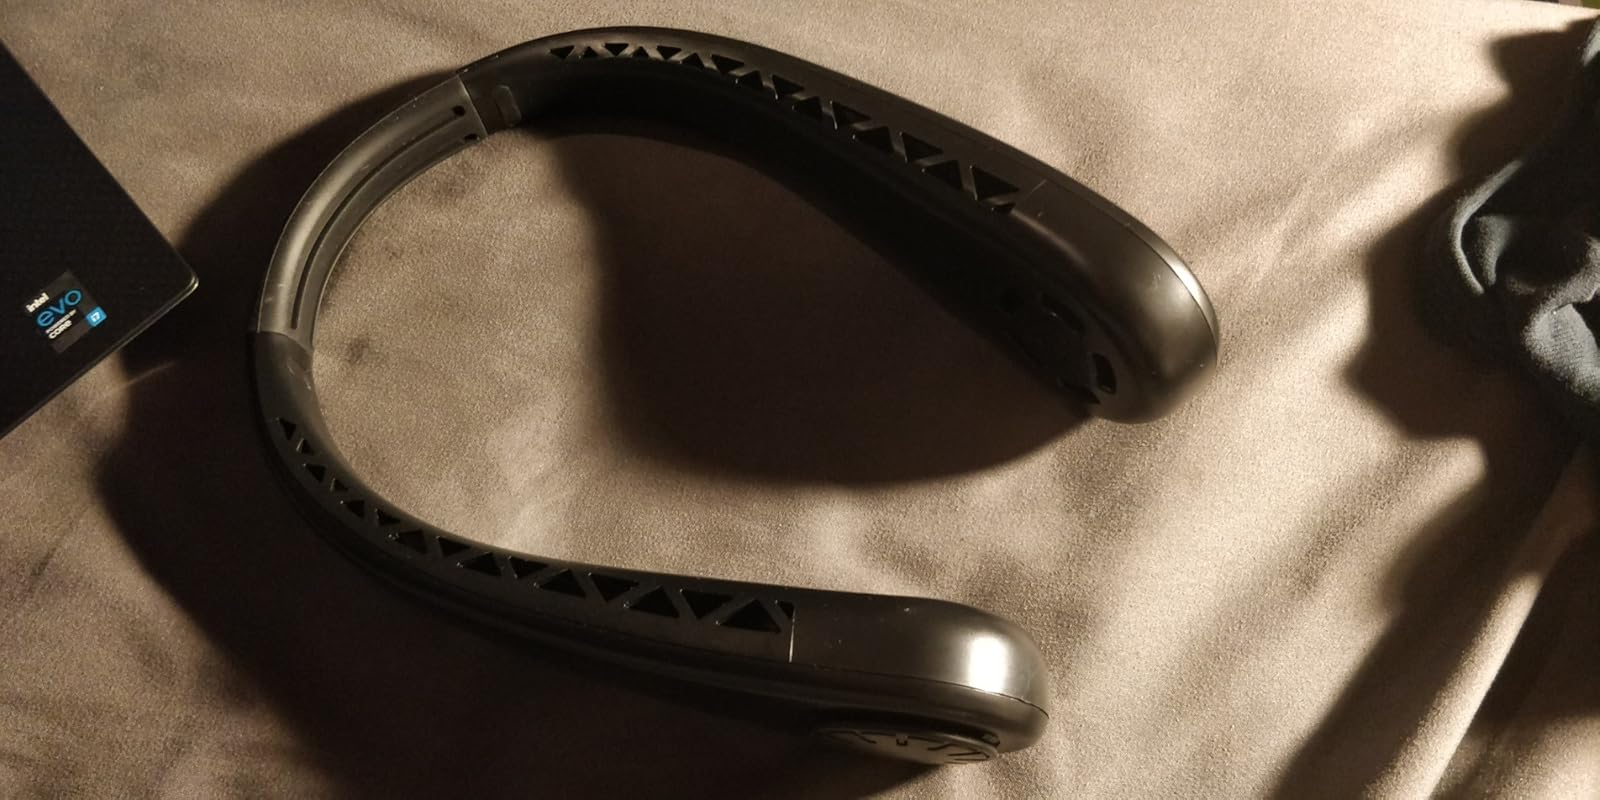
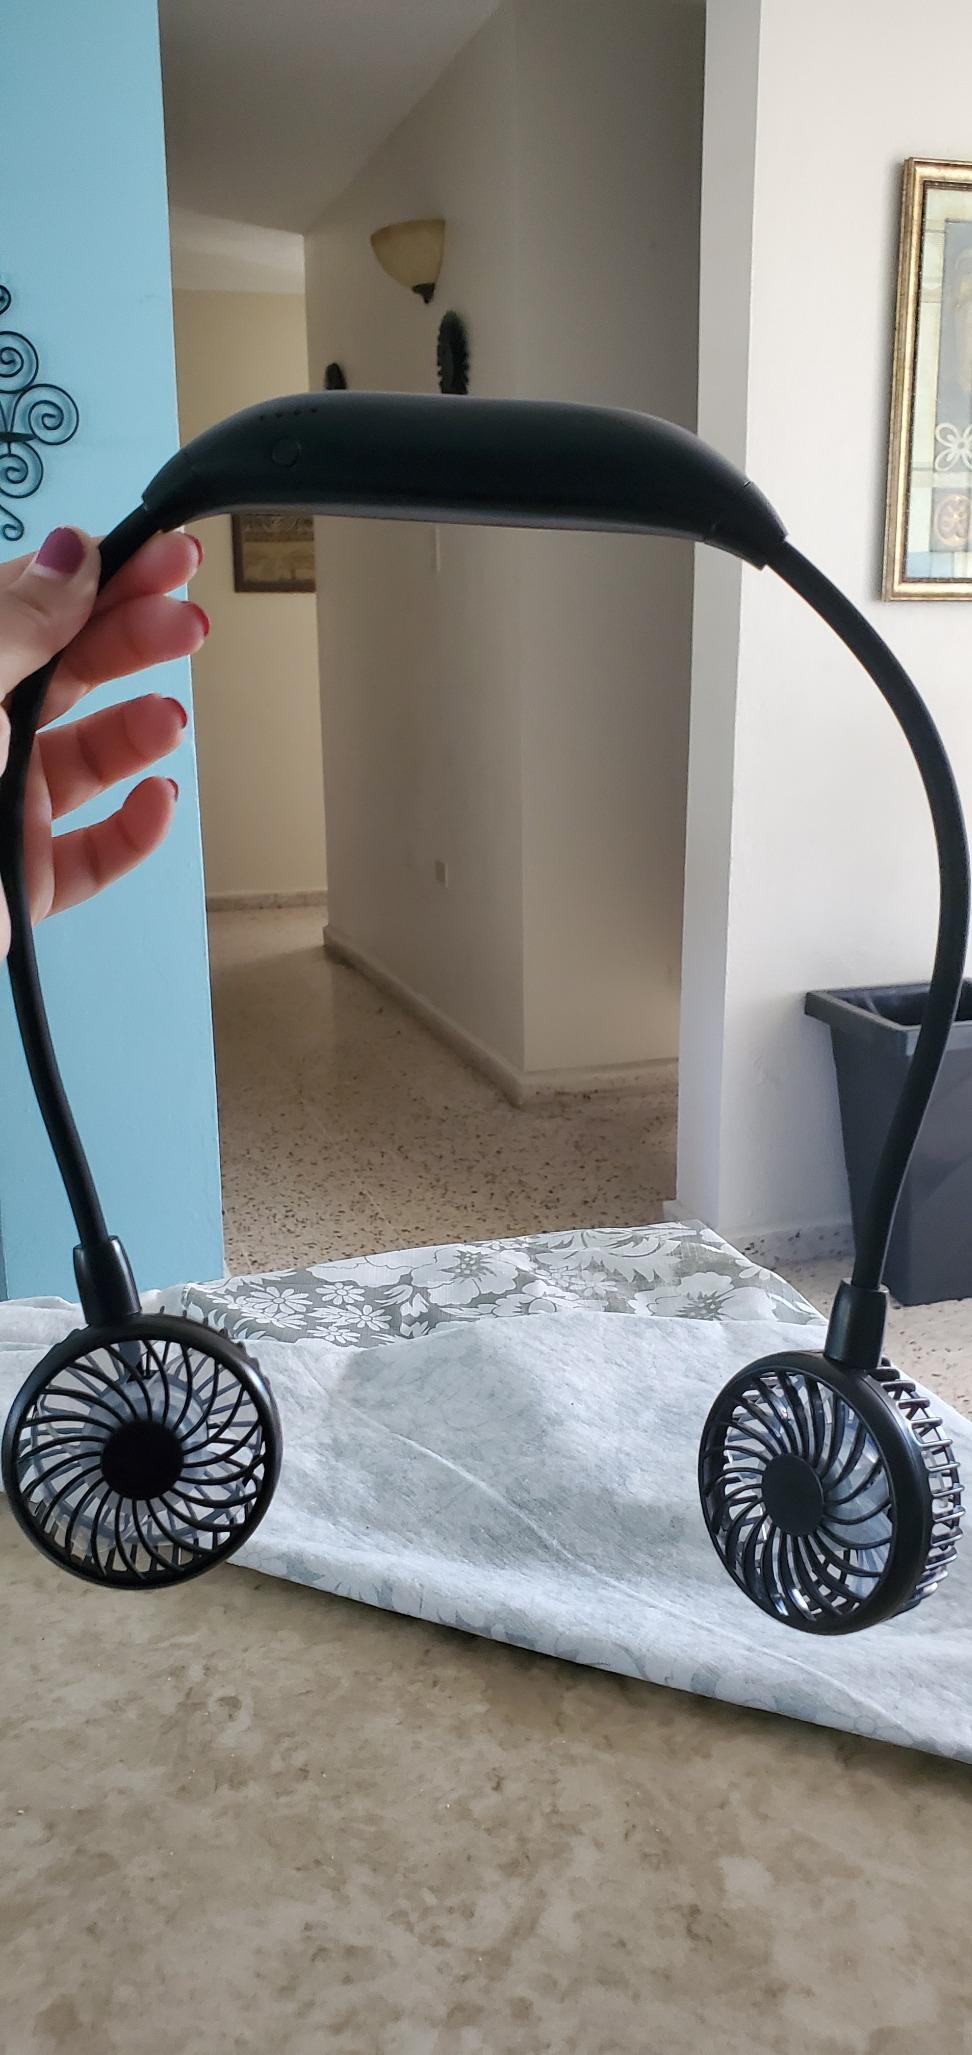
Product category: fan
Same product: no